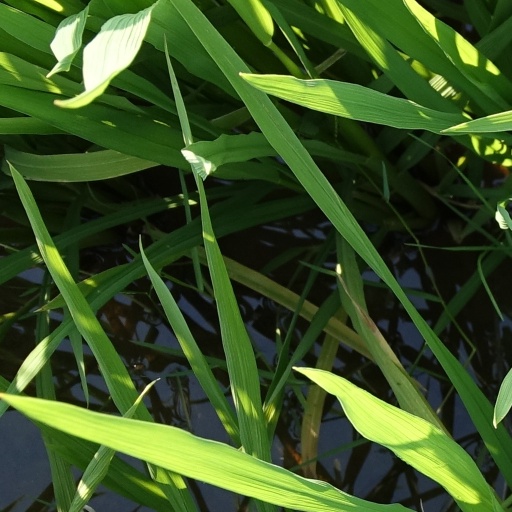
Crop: rice